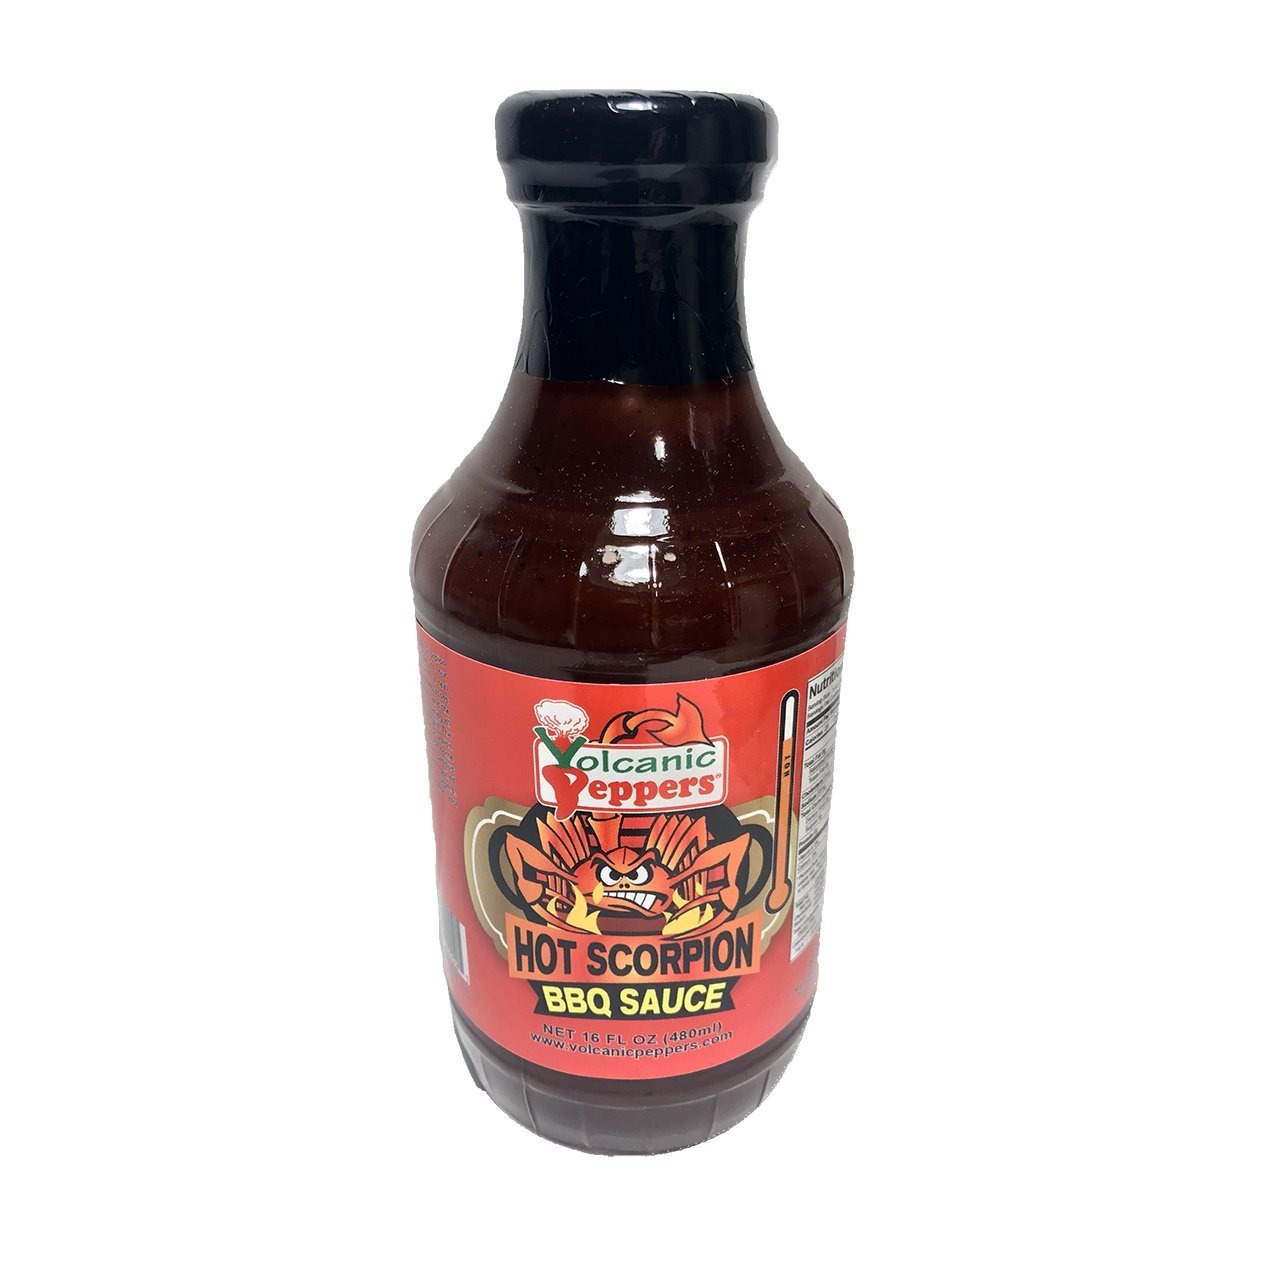
Item Name: Hot Scorpion BBQ Sauce - 16 fl oz
Bullet Point 1: Hot Scorpion BBQ Sauce is Hot and tastes great
Bullet Point 2: Rich, sweet and hot
Bullet Point 3: Includes Smoked Habanero, Trinidad Scorpion, Moruga Scorpion and Bhut Jolokia
Bullet Point 4: Great to add nice flavor and significant heat
Bullet Point 5: Makes a great addition to any BBQ
Product Description: Hot Scorpion BBQ Sauce is a sweet, rich, smokey sauce made with the hottest peppers in the world, including; Smoked Habanero, Trinidad Scorpion, Moruga Scorpion and Bhut Jolokia. Great for dipping, burgers, grilled meats etc.
Value: 16.0
Unit: Ounce

Price: 18.99